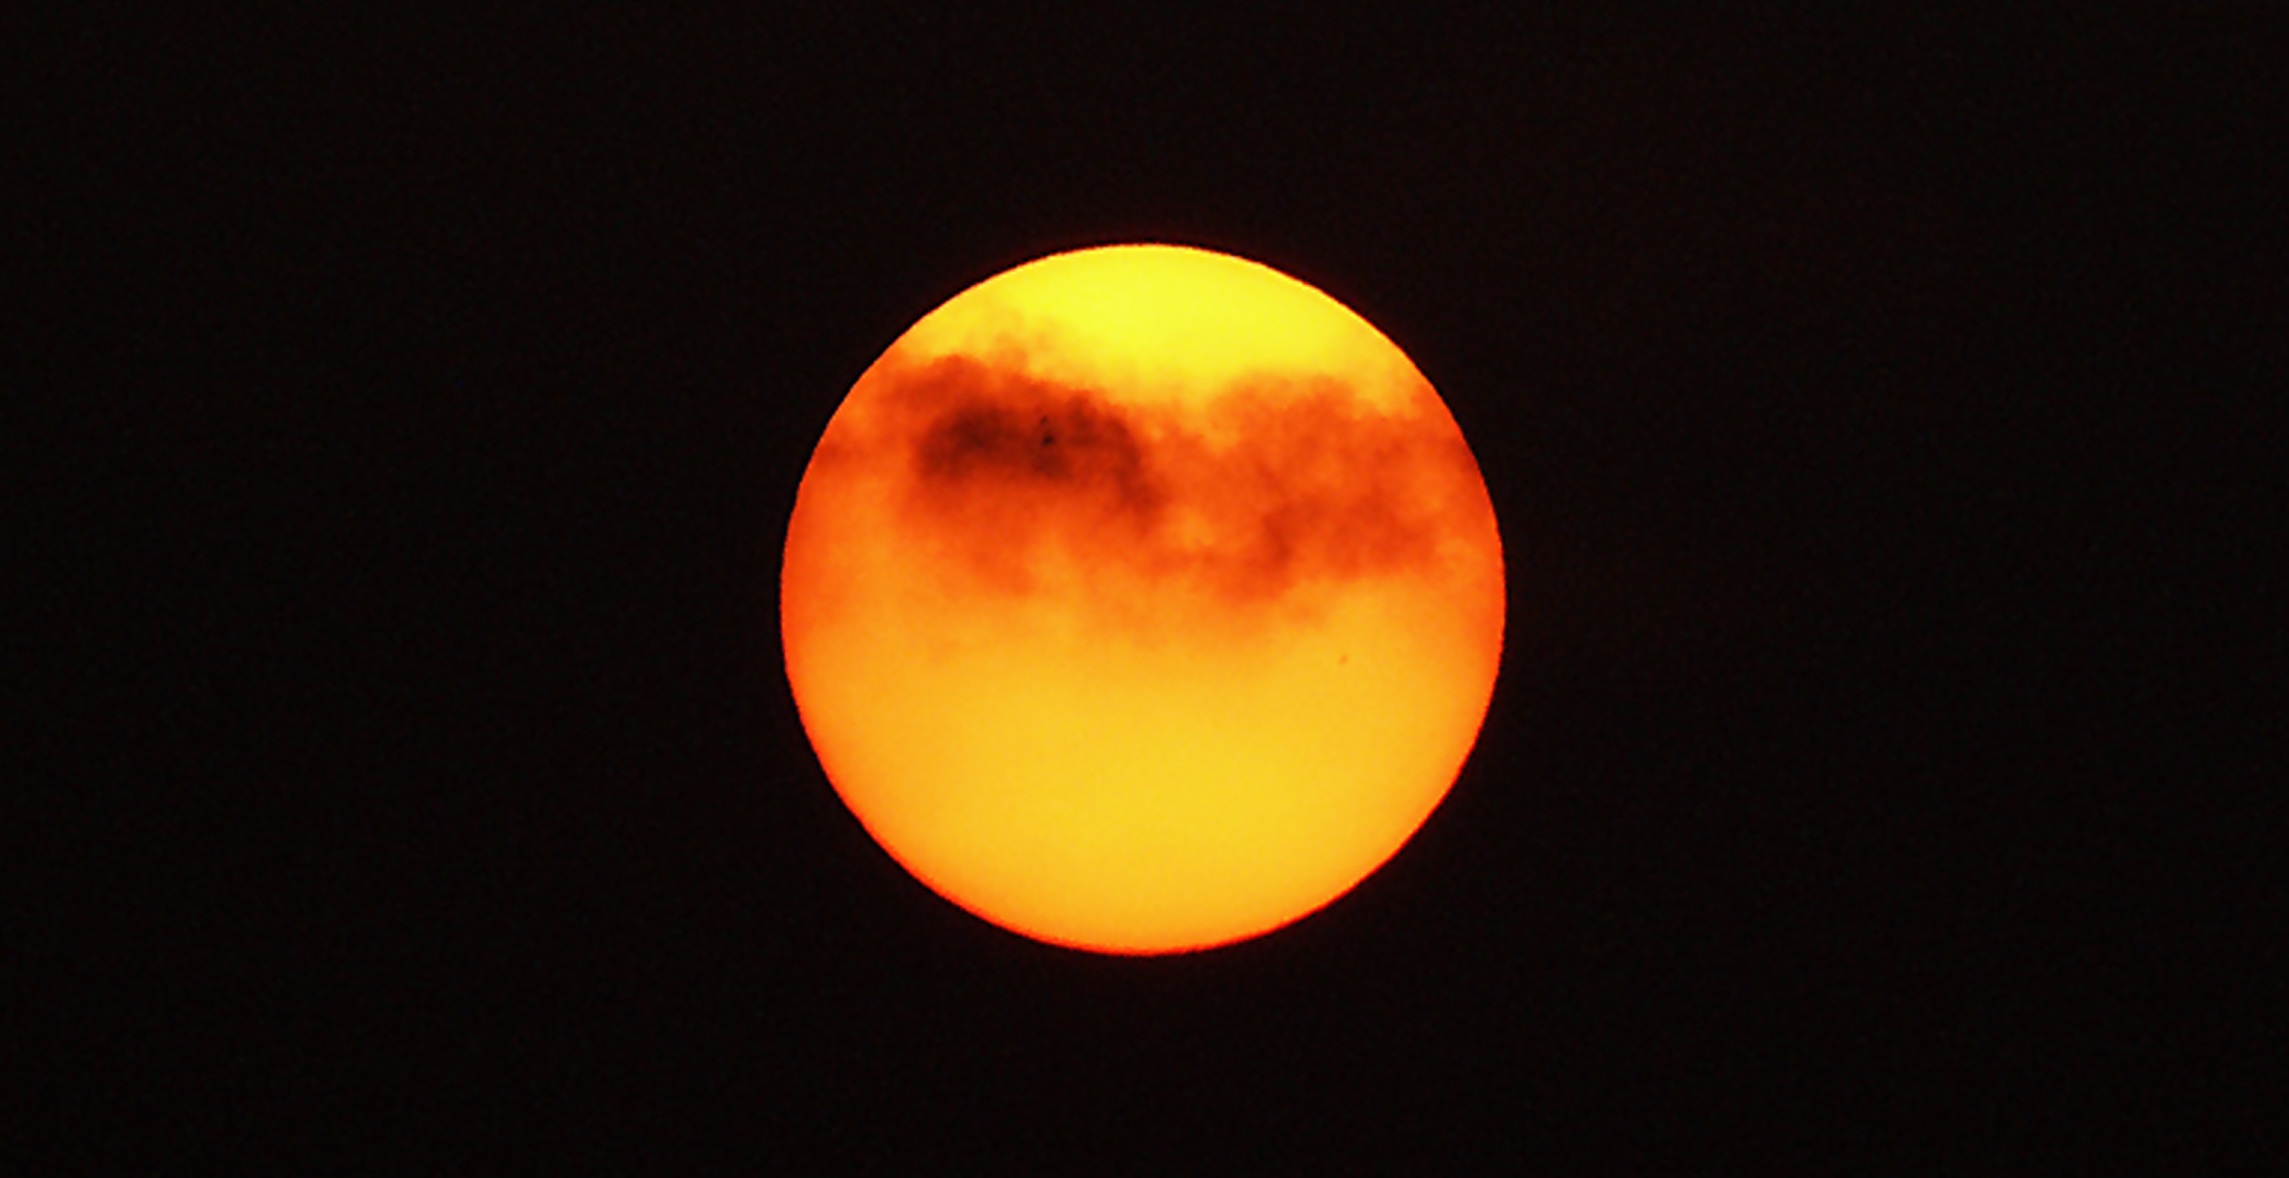
silhouette, sunset, night, atmosphere, dusk, evening, yellow, moon, circle, clouds, abendstimmung, afterglow, evening sky, astronomical object, lunar eclipse, celestial event